Sanada (wrestler)

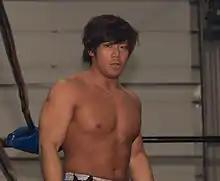
Sanada in January 2015

In early 2014, Sanada was offered an opportunity to earn another shot at the TNA World Heavyweight Championship, but he instead opted to go for the TNA X Division Championship. On February 15, Sanada defeated nineteen other men in a battle royal to become the number one contender to the title. On March 2 at , Sanada defeated Austin Aries to become the new TNA X Division Champion. The following day, Wrestle-1 announced Sanada would be leaving Japan to work for TNA indefinitely. Sanada continued making sporadic appearances for Wrestle-1, defending his X Division Championship against Seiki Yoshioka on March 22 and against Christopher Daniels on April 17, while also losing to The Great Muta in the main event of Wrestle-1's second Ryōgoku Kokugikan event, Shōgeki: Impact, on July 6. The following day, Wrestle-1 and Sanada held a press conference to announce that he had signed a contract with TNA, giving him a dual contract between Wrestle-1 and the American promotion.